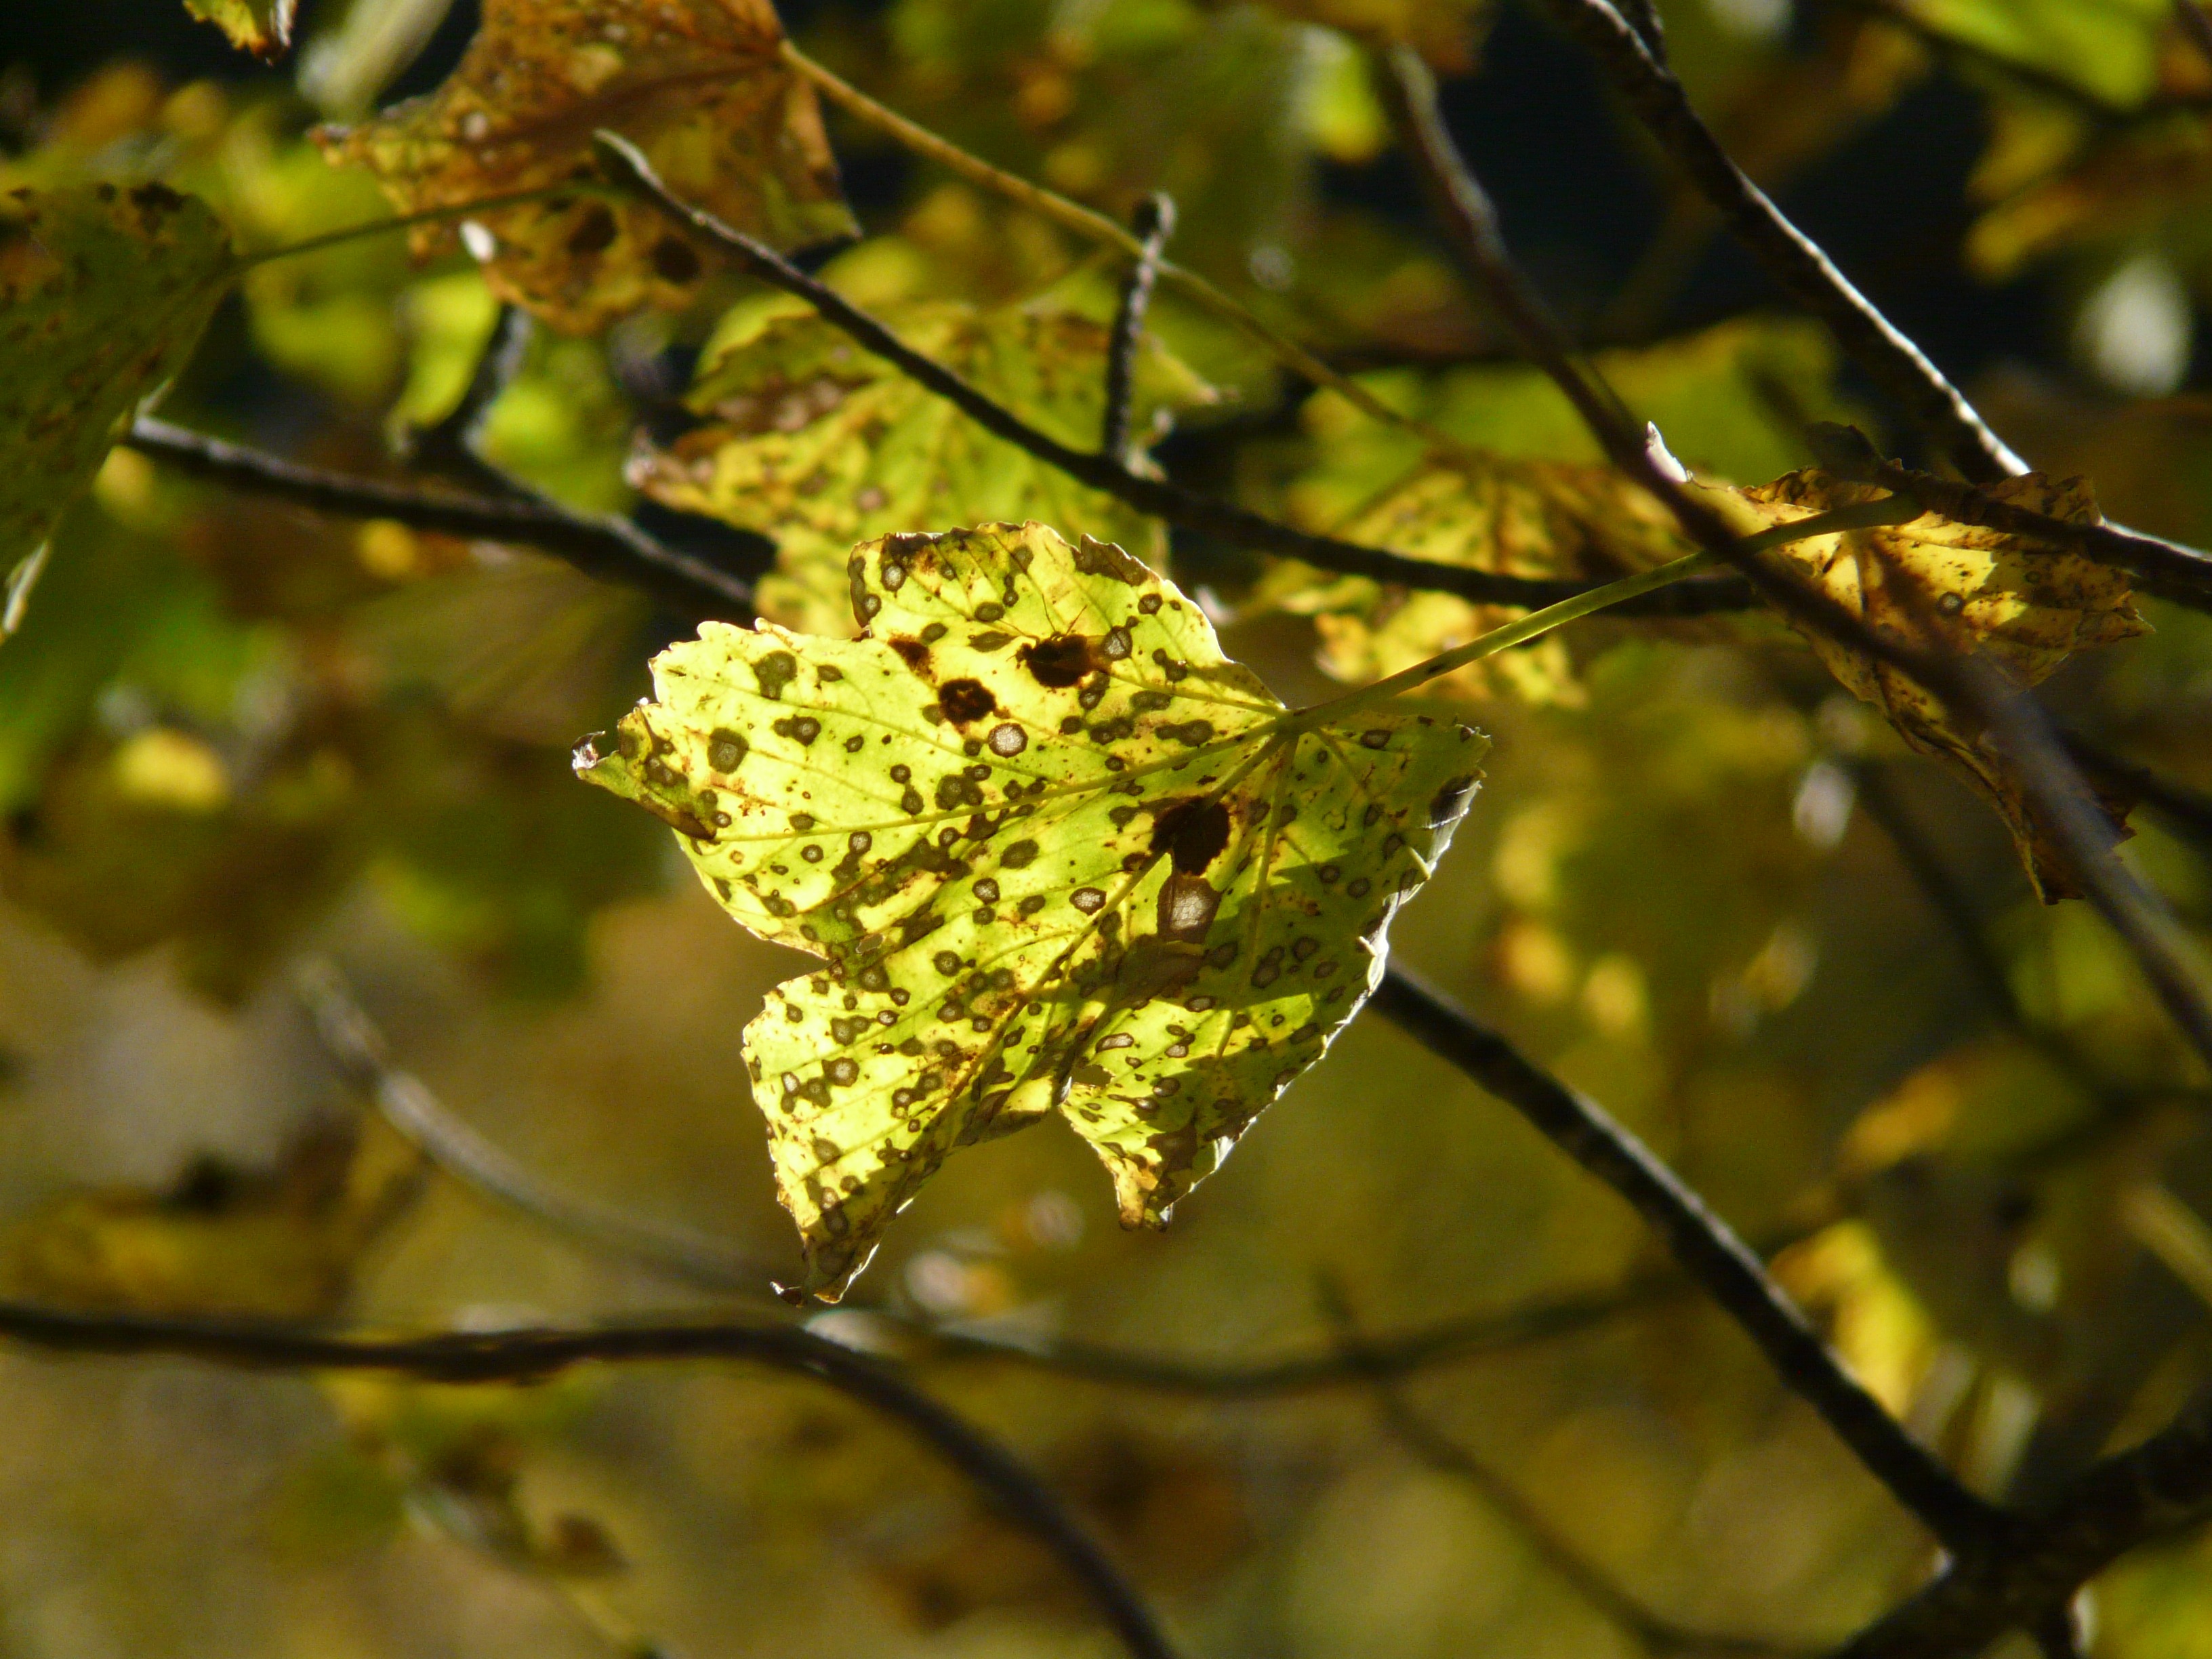
tree, nature, forest, branch, blossom, plant, sun, sunlight, leaf, flower, green, produce, color, autumn, botany, colorful, yellow, flora, season, maple, twig, close up, deciduous tree, leaves, shrub, bright, deciduous, fall foliage, autumn forest, acer, back light, mountain maple, macro photography, flowering plant, acer pseudoplatanus, plant stem, woody plant, land plant